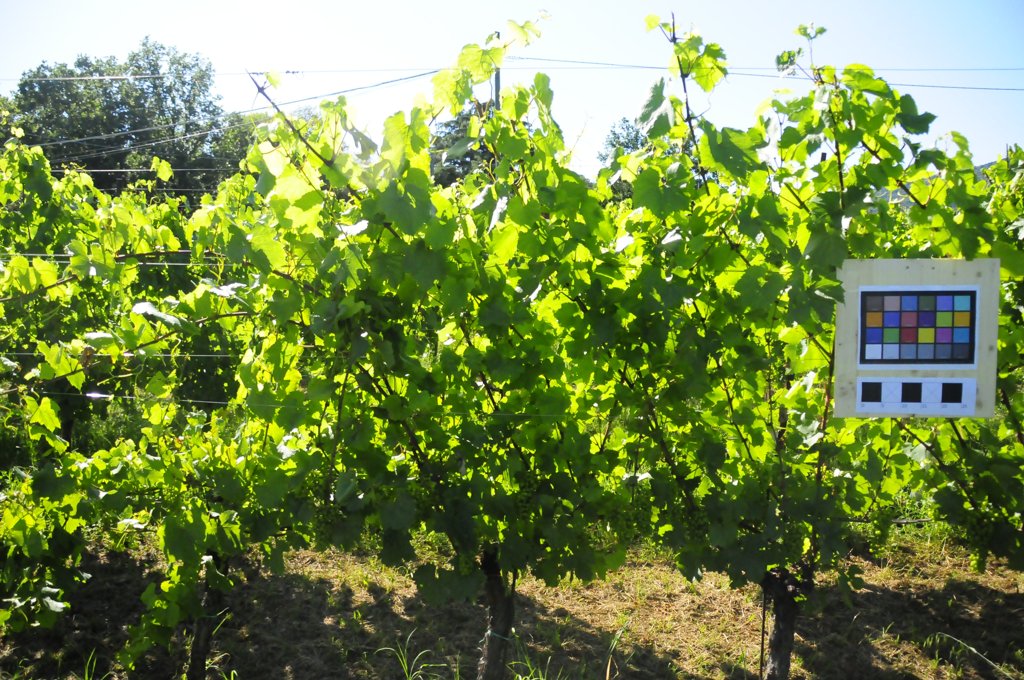
Berries visible: 0
Grape clusters: 0